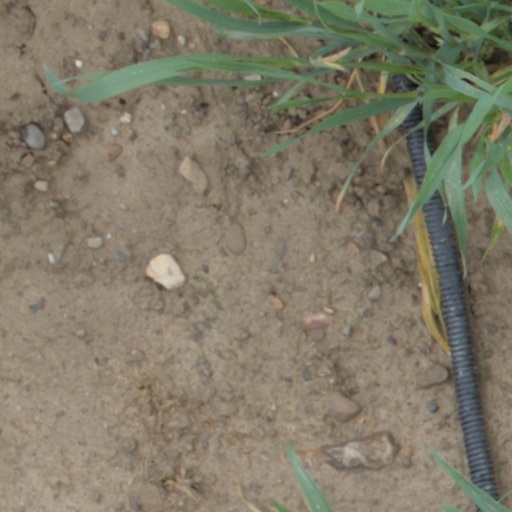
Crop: wheat